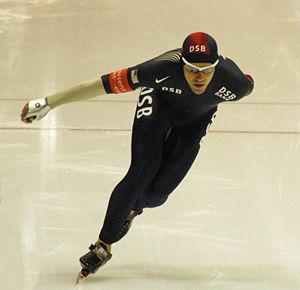
Chad Hedrick, né le 17 avril 1977 à Spring, est un patineur de vitesse et sur roller.